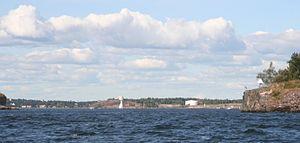
Kruunuvuorenselkä est une étendue marine d’une longueur d’environ 5 km et d’une largeur de 2 à 3 km à l’est du centre ville d'Helsinki.